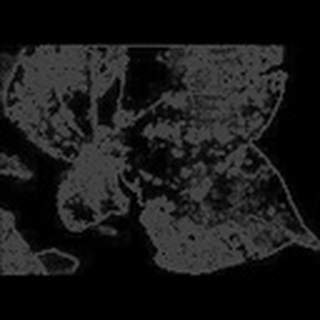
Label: cotton_bacterial_blight